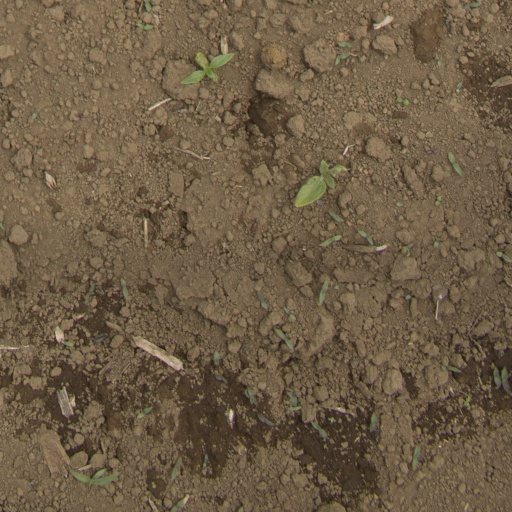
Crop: Jerusalem artichoke